Debi Prasad Pal

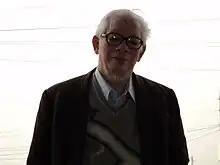
Pal in 2010

Debi Prasad Pal (1 November 1927 – 14 May 2021) was a Senior Advocate practicing in the Supreme Court of India and High Courts of India. He was a former Minister of State for Finance, a former Judge of Calcutta High Court and a three-time Member of Parliament (MP) in Lok Sabha.